Exo

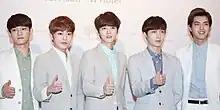
EXO-M at Nature Republic's press conference

On January 16, 2018, "Power" became the first K-pop song to play at The Dubai Fountain at Burj Khalifa Lake, Dubai; seven members of the group traveled to Dubai to view the first showing. The song's initial run was extended from January to March; it was also brought back from September until November of the same year. On January 31, Exo released their first Japanese studio album, "Countdown." The album debuted at number one on the Oricon weekly chart, selling approximately 89,000 copies. The achievement made Exo the first non-Japanese band whose debut single and debut studio albums both reached number one on the Oricon weekly chart.